William D. Boyce

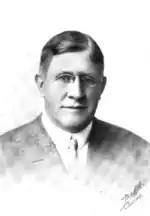
William D. Boyce, founder of American Scouting, c. 1912

Boyce was born on June 16, 1858, in New Texas, Pennsylvania – now Plum Borough —to a Presbyterian farm couple, David and Margaret Jane Bratton Boyce. The Boyces had three children: William Dickson, Mary, and John. During his rural childhood, Boyce acquired a love for the outdoors. He began teaching school at the age of 16 and then worked briefly as a coal miner. He returned to teaching before joining his sister at Wooster Academy in Ohio, which—according to school records—he attended from 1880 to 1881. It is uncertain if he graduated or was expelled.